Chiavenna

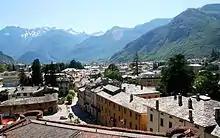
Chiavenna from the north, June 2009.

After the collapse of the Western Roman Empire the city marked the northern limit of the Ostrogothic Kingdom in Italy. "Clavenna" belonged to the Italian territories retaken by the Byzantine Empire in the mid-6th century during the reign of Emperor Justinian the Great and avoided capture by the Lombard kingdom until the 7th century. Clavenna probably derived some importance from its position at the junction of the two pass roads, as does the modern town of Chiavenna, which is the chief town of the surrounding district.